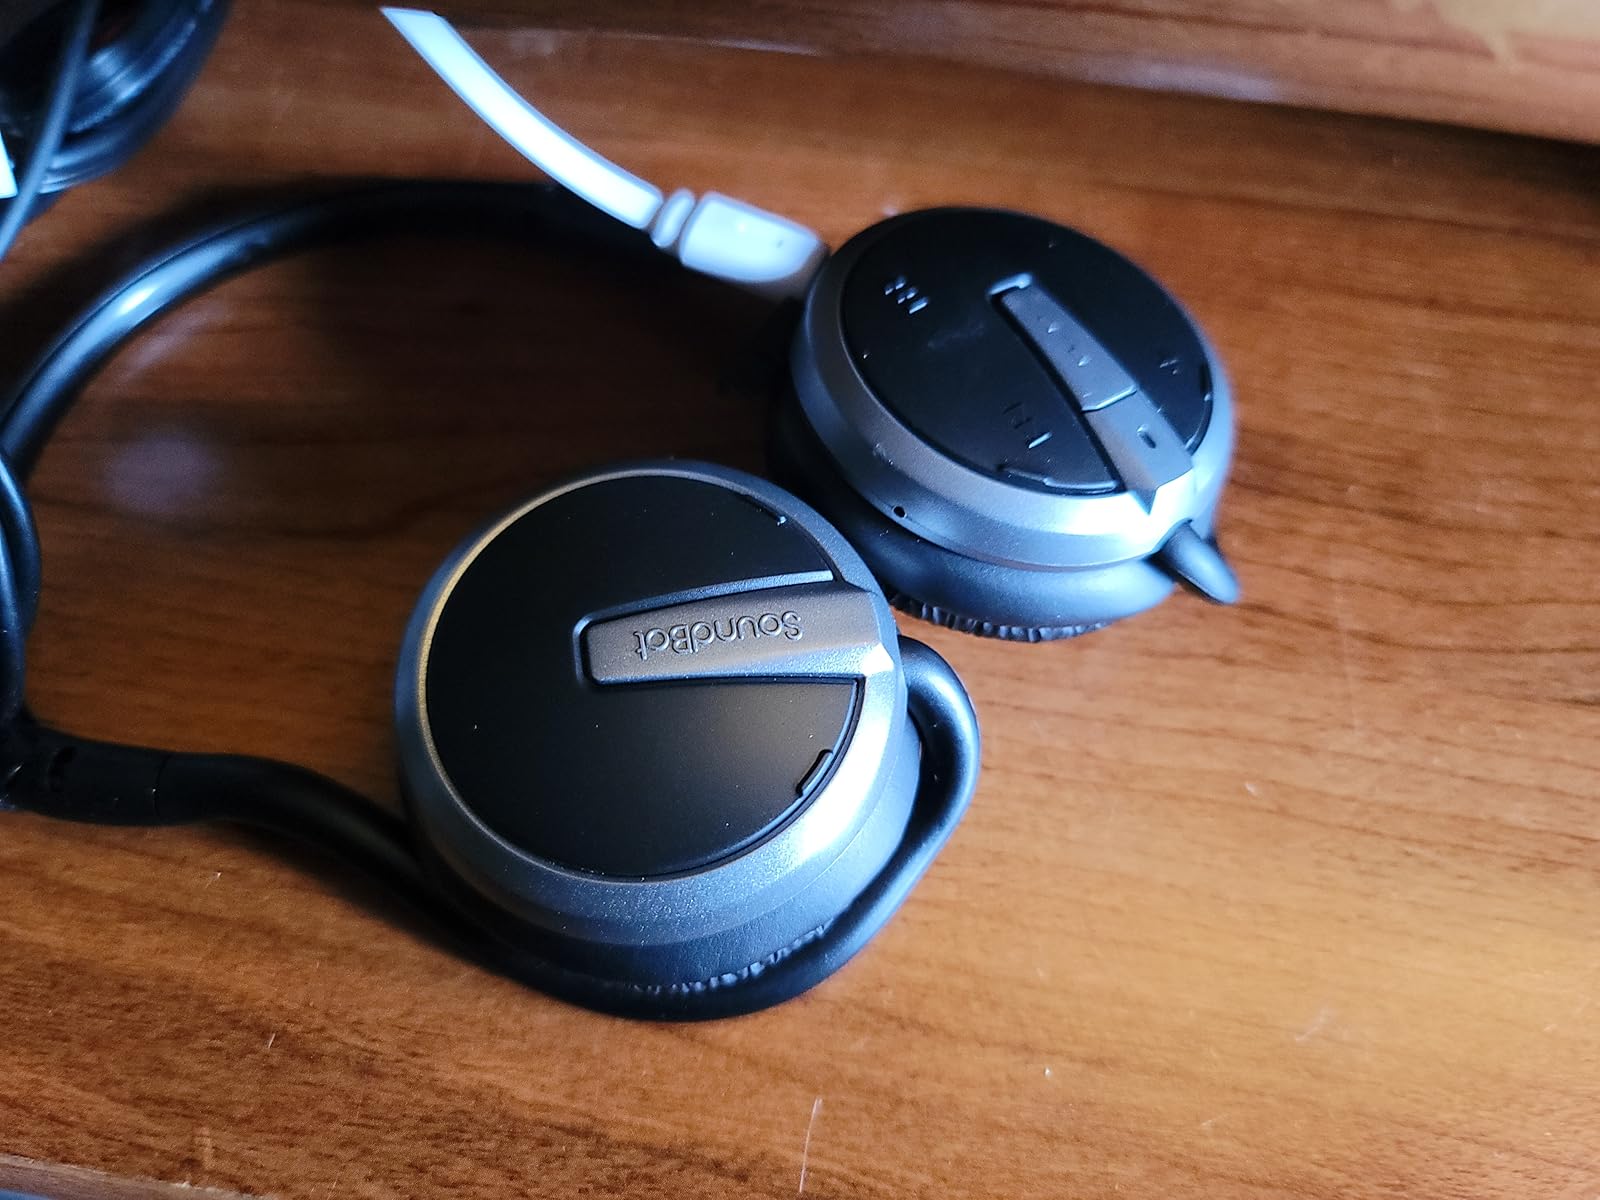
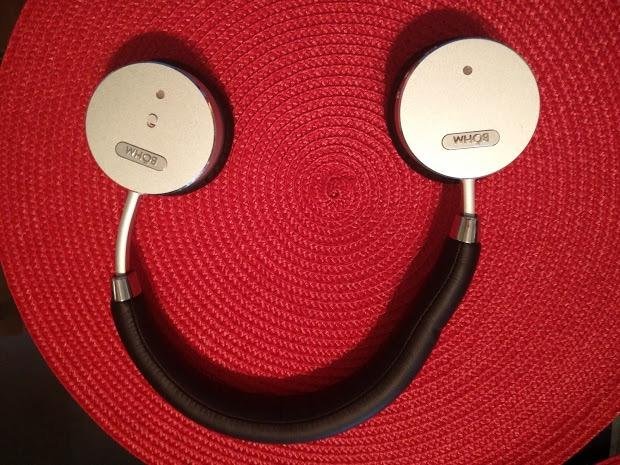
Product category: headphones
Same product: no